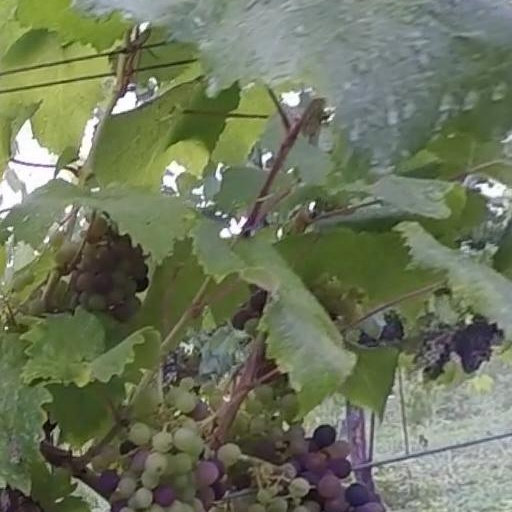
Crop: grape